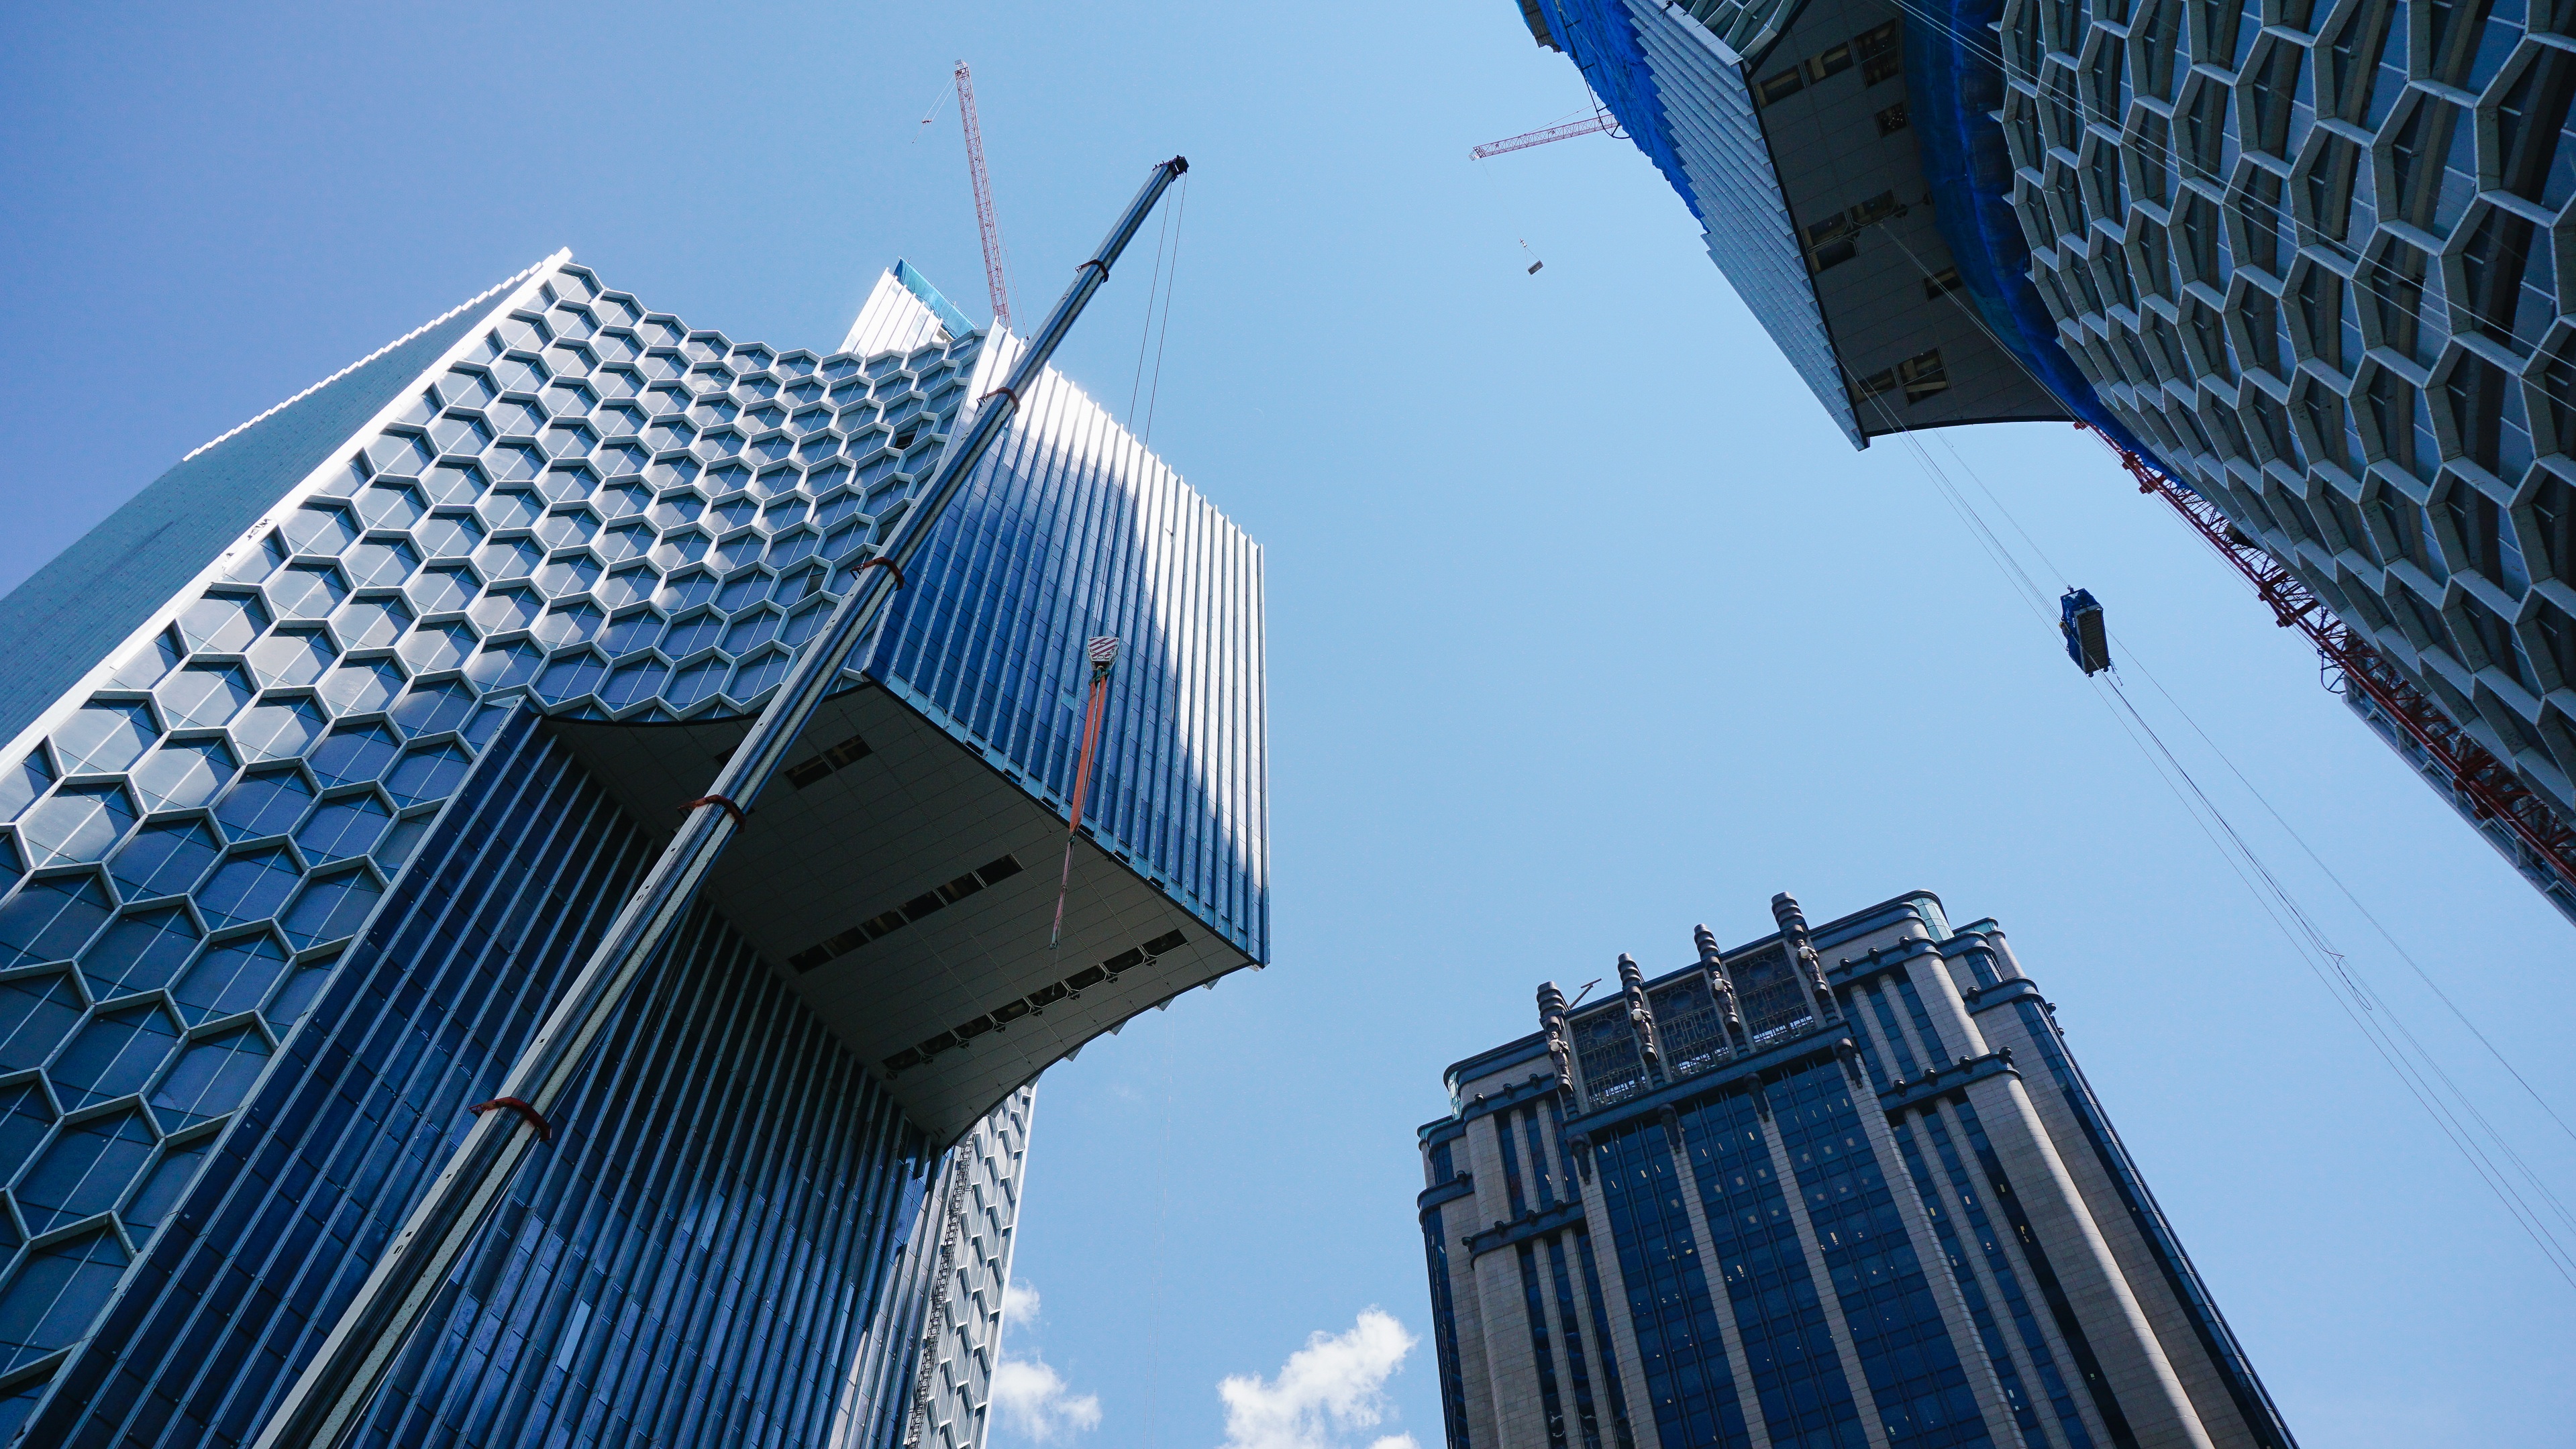
architecture, building, city, skyscraper, cityscape, downtown, tower, landmark, facade, blue, tower block, metropolis, urban area